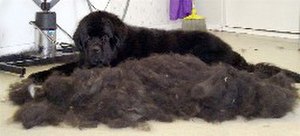
Newfoundlænder / Pasning
En newfoundlænder ved siden af vinterens underpels, som er børstet ud af dens pels.
Newfoundlænderen er en større hund, som primært er familiehund, men som også bruges til vandredning.